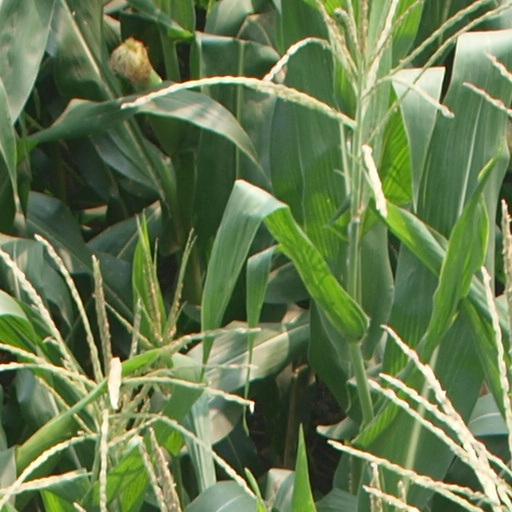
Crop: maize; corn